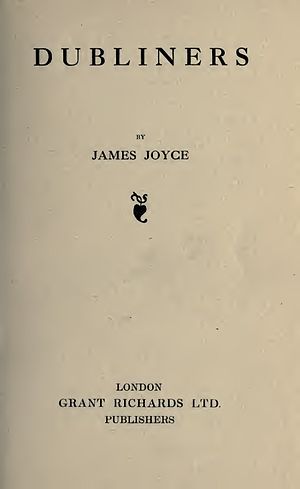
Dublinfolk
Omslaget til Dubliners fra 1914
Dublinfolk er fra 1914 og James Joyces første prosaværk. Det er en novellesamling, der handler om forskellige mennesker i Dublin: